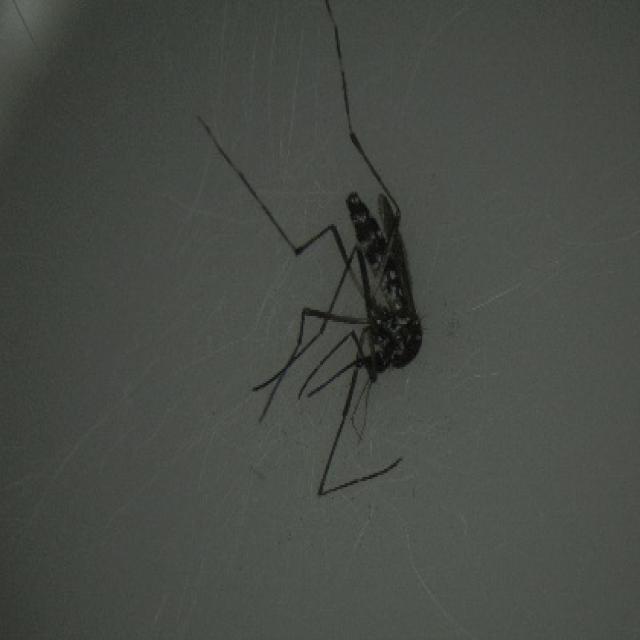
Species: aedes_albopictus